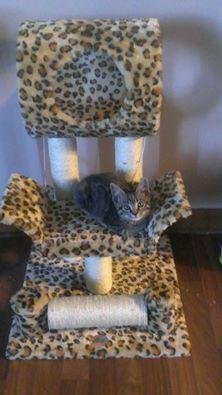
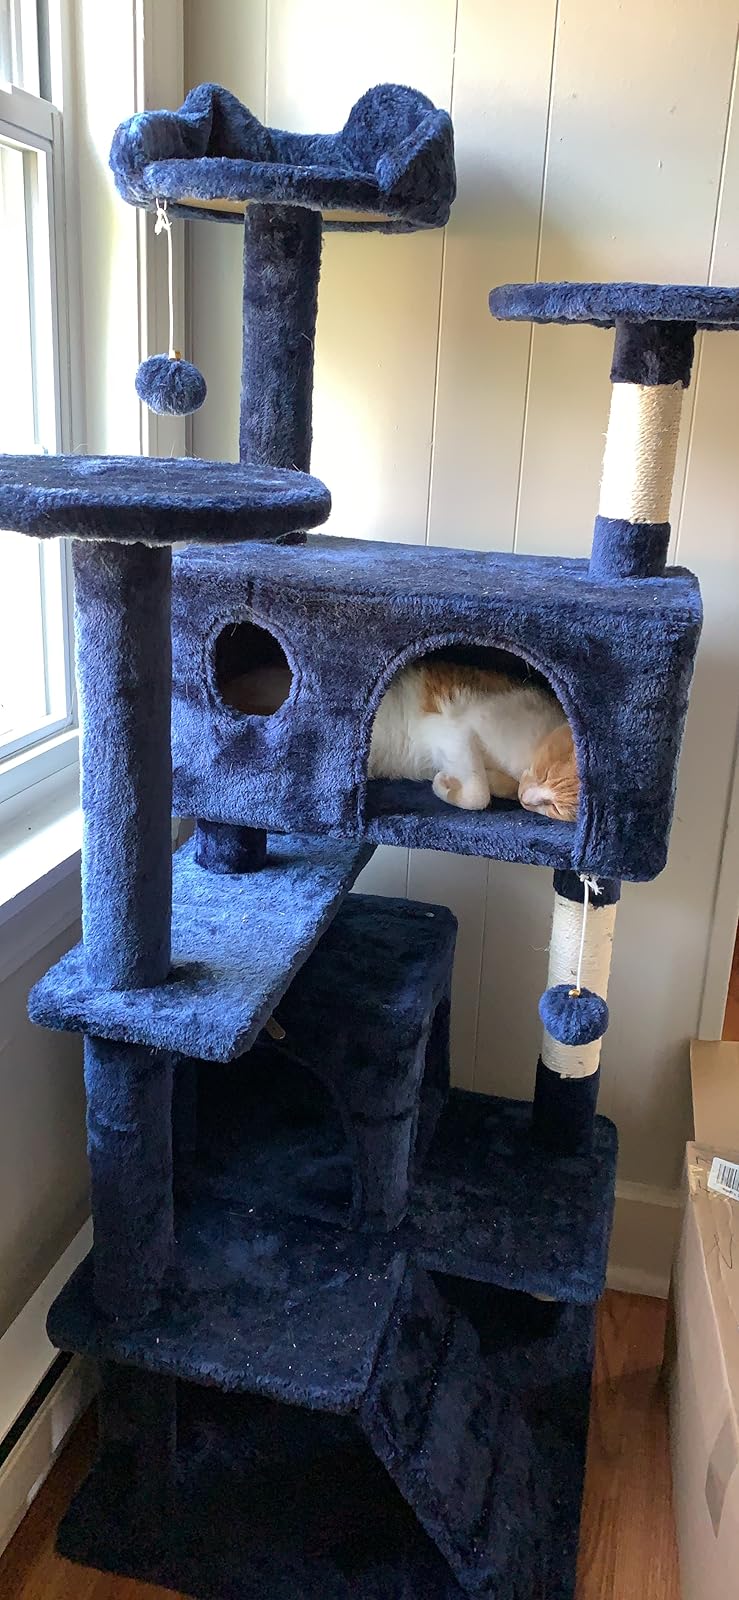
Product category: items_cat tree
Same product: no